Trans-Canada Highway

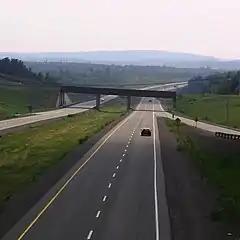
Highway 104 in Nova Scotia near Westville

From Ottawa, the Trans-Canada Highway continues as a freeway and proceeds east to Montreal, as Highway 417 in Ontario (and the Queensway in Ottawa) and in Quebec. The Trans-Canada assumes the name (also known as "The Met" or "Metropolitan Boulevard") as it traverses Montreal as an elevated freeway. At the Laurentian Interchange, in Montreal, the Abitibi route (Highway 66, Route 117, A-15) rejoins the main TCH line. The TCH then follows Autoroute 25 southbound, crossing the St. Lawrence River through the 6-lane Louis-Hippolyte Lafontaine Bridge–Tunnel, and proceeds northeast on Autoroute 20 for to (across from Quebec City).